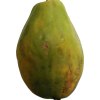
Label: papaya